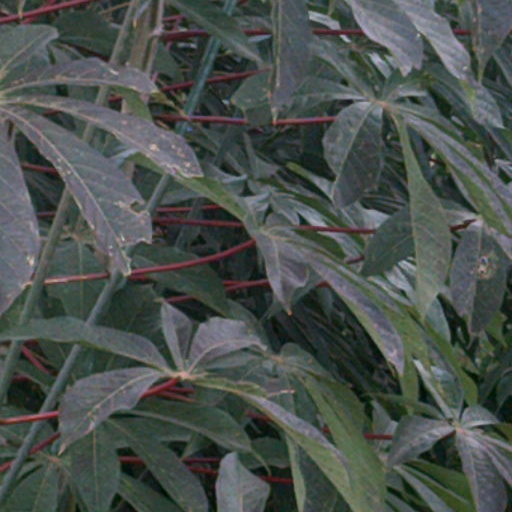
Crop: cassava